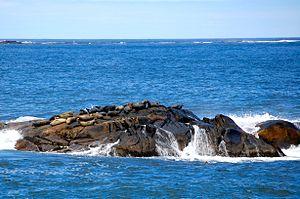
Phoque commun (Phoca vitulina) sur un rocher du parc national de Kejimkujik (annexe côtière)
Le parc national de Kejimkujik est un parc national du Canada situé en Nouvelle-Écosse, à environ 174 km à l'ouest d'Halifax. Le parc, qui protège 404 km², comporte deux secteurs. Le principal, dans une pénéplaine du Centre-Sud de la province, protège une forêt mixte, des cours d'eau et des lacs peu profonds. Il est riche de plusieurs espèces animales et végétales qui ne sont ordinairement présents que beaucoup plus au sud sur la côte atlantique. Le parc possède aussi une annexe sur l'océan Atlantique avec une côte découpée comportant deux lagunes et des plages où niche le pluvier siffleur.